Jan Smuts

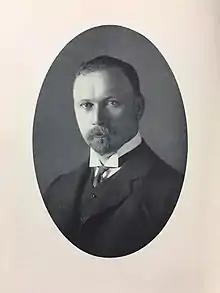
Jan Smuts around 1905

On 11 October 1899 the Boer republics declared war and launched an offensive into the British-held Natal and Cape Colony areas, beginning the Second Boer War of 1899–1902. In the early stages of the conflict, Smuts served as Paul Kruger's eyes and ears in Pretoria, handling propaganda, logistics, communication with generals and diplomats, and anything else that was required. In the second phase of the war, from mid-1900, Smuts served under Koos de la Rey, who commanded 500 commandos in the Western Transvaal. Smuts excelled at hit-and-run warfare, and the unit evaded and harassed a British army forty times its size. President Paul Kruger and the deputation in Europe thought that there was good hope for their cause in the Cape Colony. They decided to send General de la Rey there to assume supreme command, but then decided to act more cautiously when they realised that General de la Rey could hardly be spared in the Western Transvaal. Consequently, Smuts was left with a small force of 300 men, while another 100 men followed him. By January 1902 the British scorched-earth policy left little grazing land. One hundred of the cavalry that had joined Smuts were therefore too weak to continue and so Smuts had to leave these men with General Pieter Hendrik Kritzinger. Intelligence indicated that at this time Smuts had about 3,000 men.